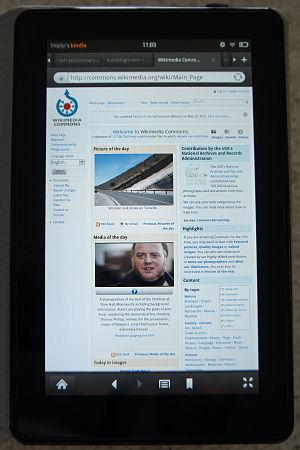
Fire est une tablette tactile vendue par Amazon.com. Elle se distingue des autres liseuses de type Kindle par son écran tactile couleur, sa non-utilisation de l'e-ink ainsi que par sa plus grande polyvalence : elle est capable de lire des fichiers au format mp3, jpeg, de visionner des films en streaming et des applications. Le Kindle Fire est commercialisé depuis le 14 novembre 2011 aux États-Unis au prix de $199. Il est commercialisé depuis le 7 septembre 2012 en France, en Allemagne, au Royaume-Uni, en Espagne et en Italie au prix de base de 139 €.